Enrique Adolfo Jiménez Airport

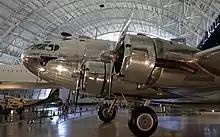
A Pan Am Boeing 307 Stratoliner, dubbed "Clipper Flying Cloud", of the sort that would fly into Colón during the World War II years

The airport was established in 1918 as a United States Army Air Forces (later USAF) military airfield, eventually becoming France Air Force Base. It was deactivated on 1 November 1949 due to budgetary reductions, turned into a civil airport in the United States Canal Zone, and renamed Colon Airport. The USAF, however, maintained jurisdiction over the airport until 31 December 1973, and it was occasionally used as a satellite field of Albrook AFB.